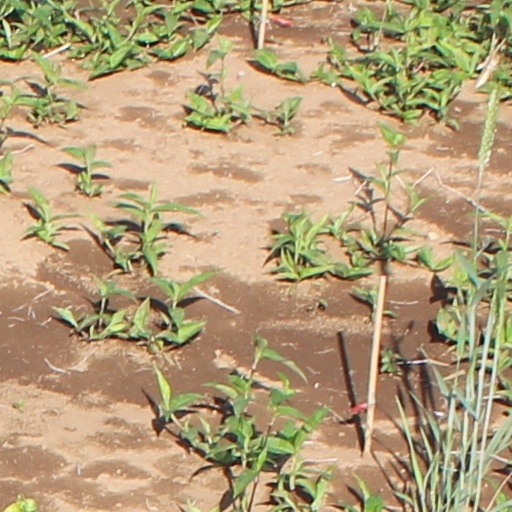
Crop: wheat